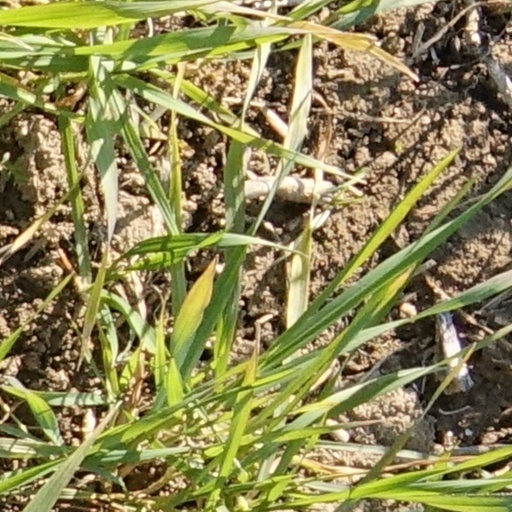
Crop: wheat